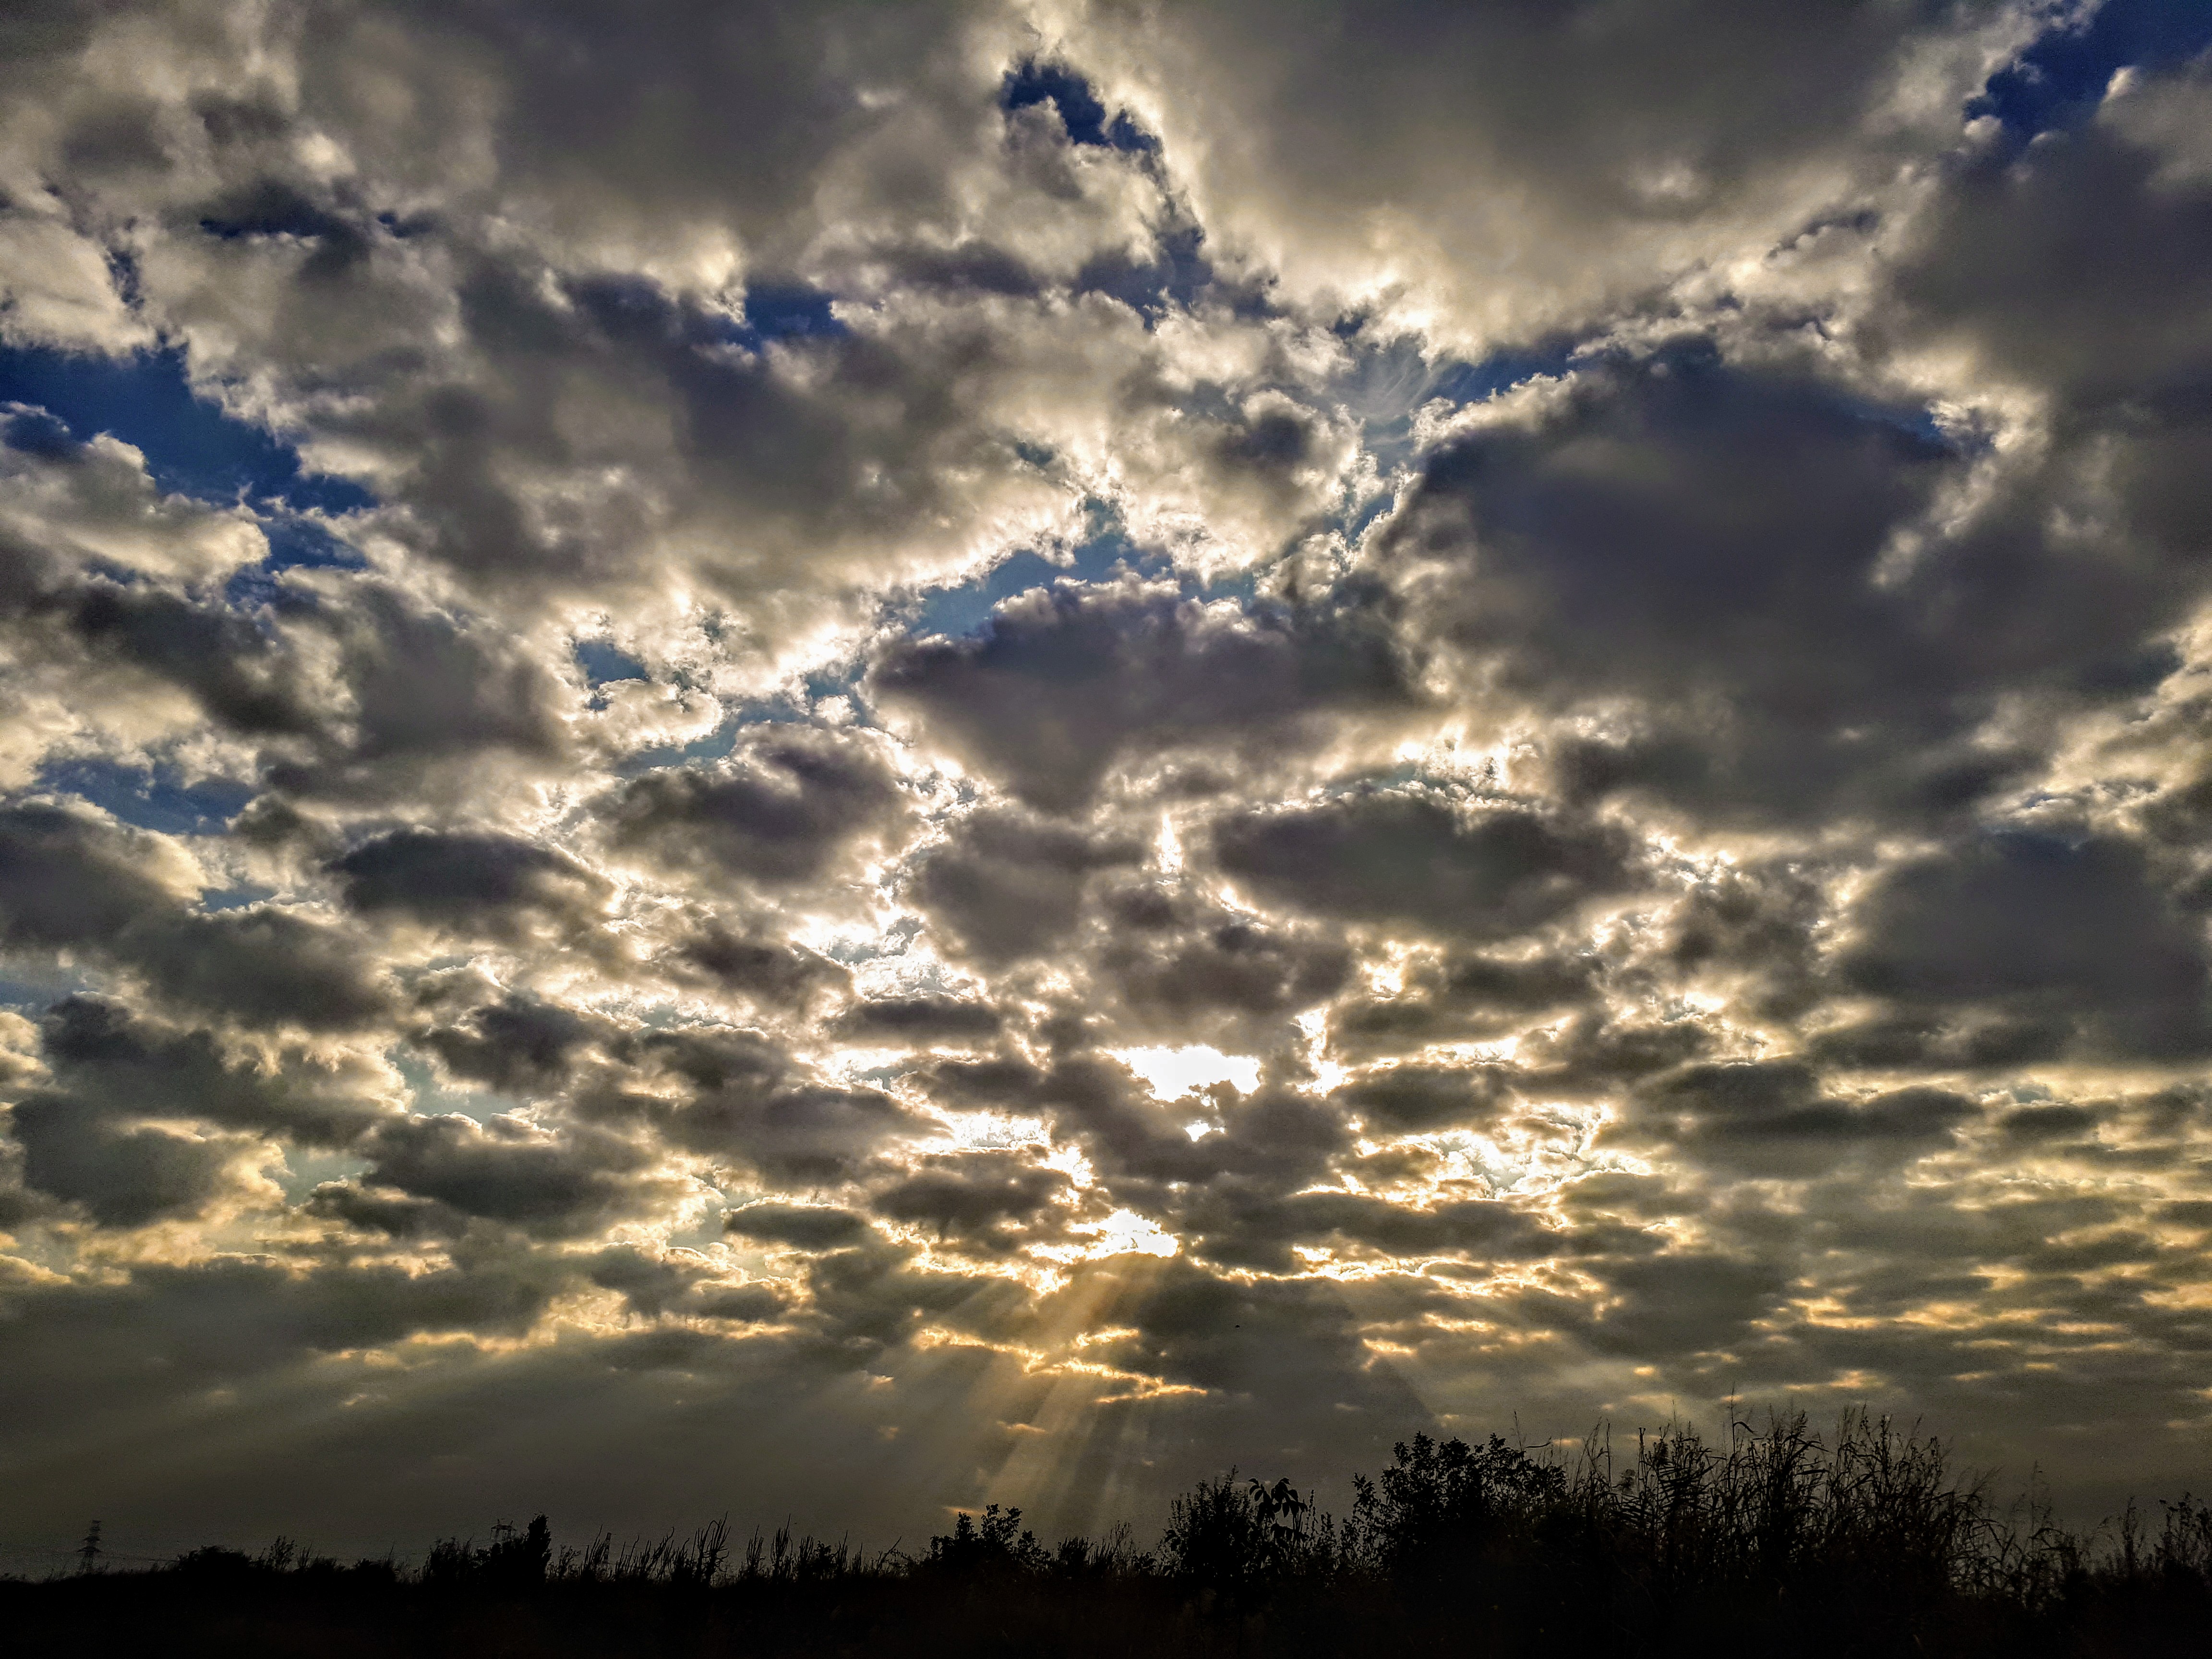
natural, sky, cloud, daytime, nature, atmosphere, natural landscape, cumulus, atmospheric phenomenon, blue, evening, sunlight, morning, horizon, light, tree, afterglow, dusk, meteorological phenomenon, water, sunset, sunrise, sun, ecoregion, calm, rural area, grass, landscape, photography, dawn, plant, field